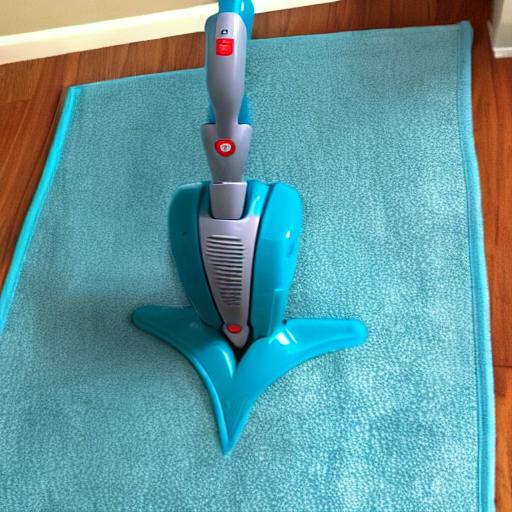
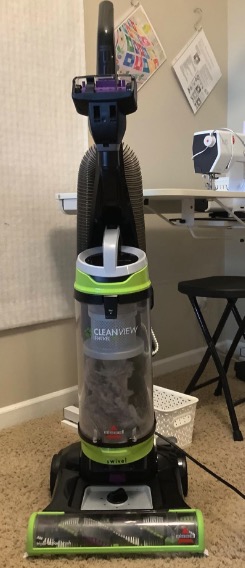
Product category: items_vacuum
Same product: no